Puerto Asís

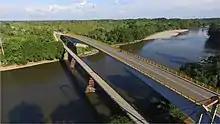

Puerto Asís is a Colombian municipality and city in Putumayo Department. It is located on the west bank of the Putumayo River, downstream from the mouth of the Guamués River, south of (Cardinal) Mocoa. Bordering Ecuador, Puerto Asís municipality is the most populous municipality of the department, with a population of 67,211.